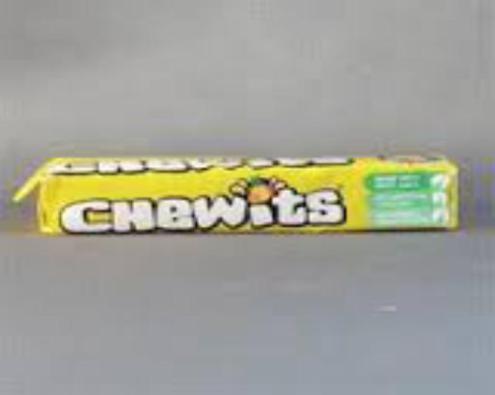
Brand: chewits
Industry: Food